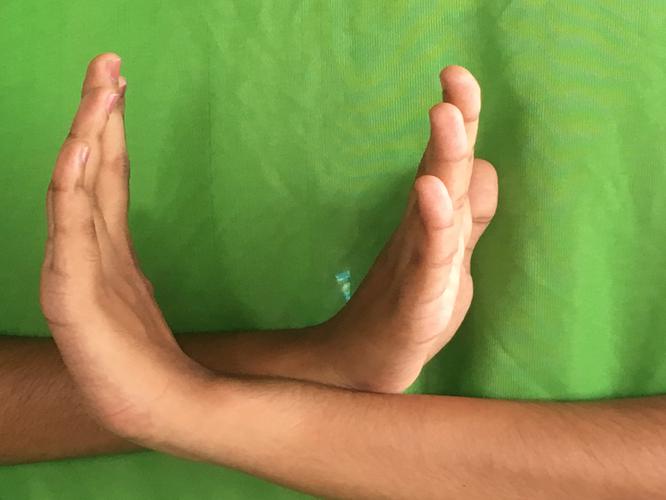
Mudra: Swastikam
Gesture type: double_hand